Belarus–Lithuania border

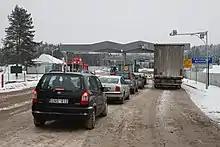
Lavoriškės — Kotlovka border point.

The treaty defines the border as starting at the border tripoint of Lithuania, Latvia and Belarus, where there is a monument. It goes southeast across Lake Drūkšiai, following river Apyvardė, across lakes Apvardai and Prūtas, further following Dysna River to the east, and further to Adutiškis railway station. It further goes north of Belarusian settlement Lyntupy, east of the Lithuanian settlement Šumskas, across the road Vilnius - Maladzyechna, goes around the area of Lithuanian settlement Dieveniškės from the east, south and west, goes to the North of Belarusian settlement Bieniakoni, crosses the road Vilnius-Lida and further follows Šalčia river. It further continues to the south of Lithuanian city Eišiškės, follows Načia river, goes to the south of Lithuanian settlement Dubičiai, reaches the source of Kotra River and further follows this river, then across lakes Grūda ir Dubas. It further crosses the railroad Vilnius-Grodno next to the stop Senovė, and the railroad to Druskininkai to the north of the stop Pariečė, continuing west towards Neman river and up against the current, and further following Mara river to the border tripoint of Belarus, Lithuania and Poland.